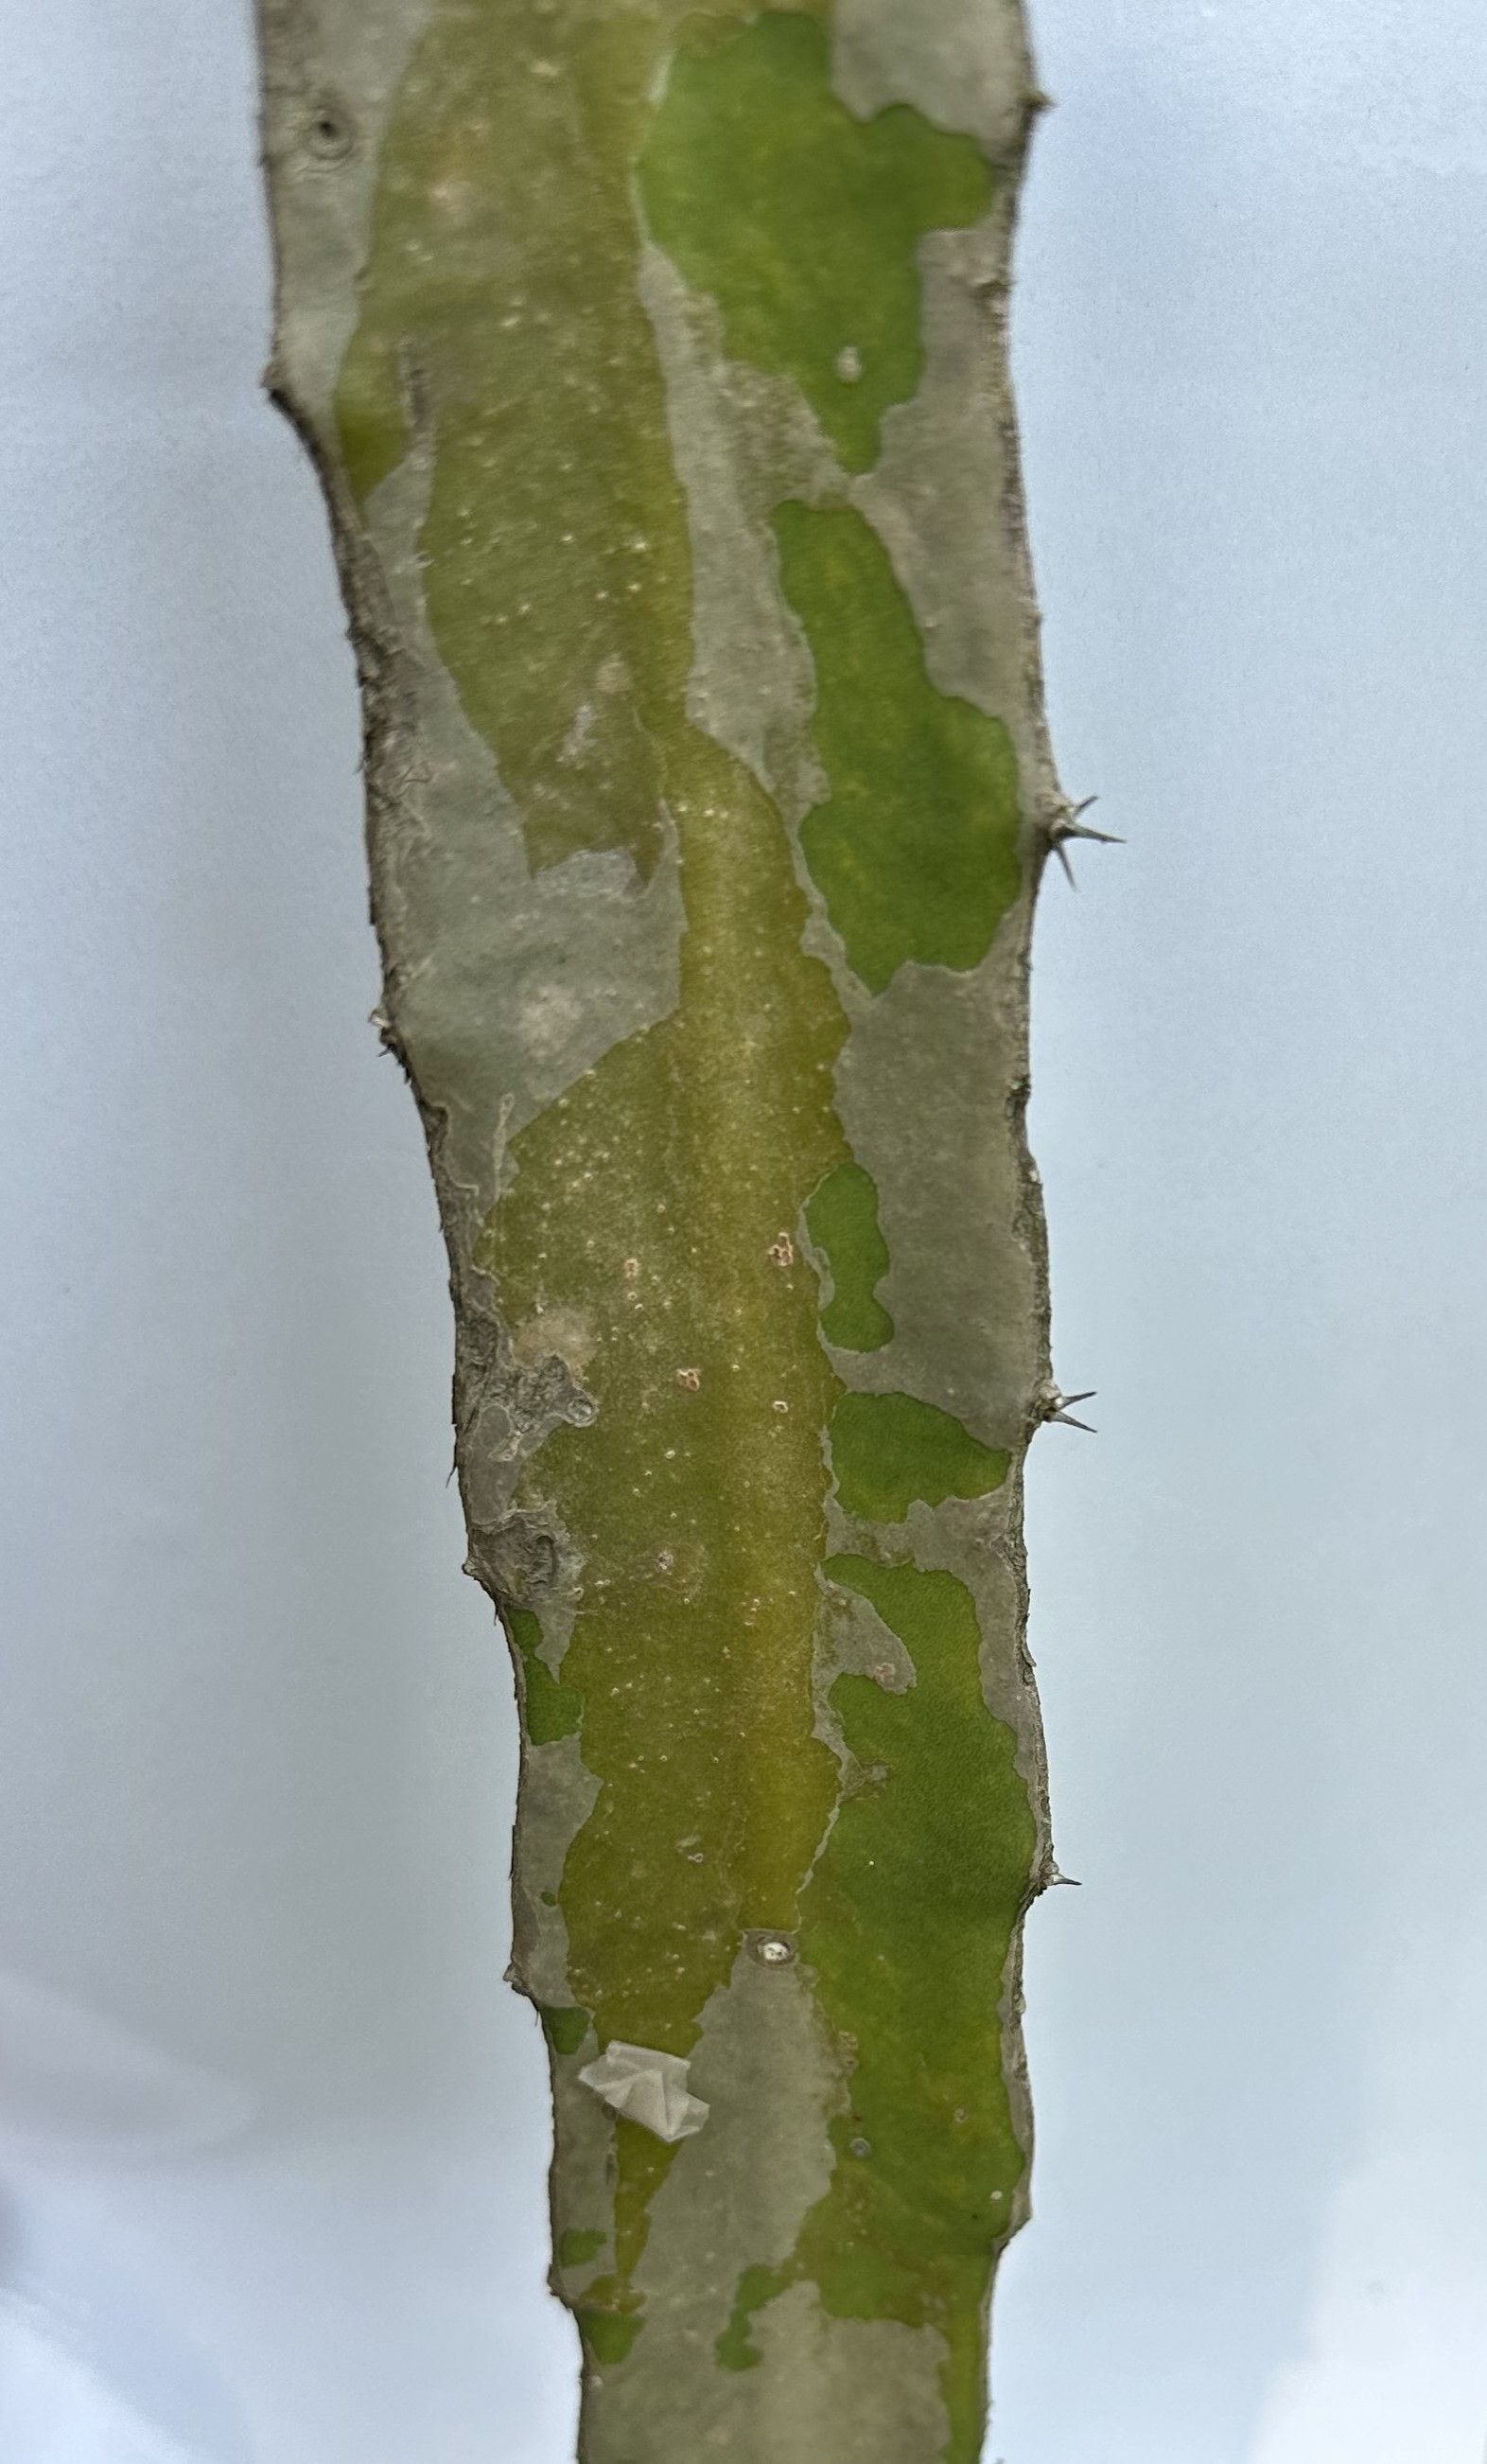
Label: Bad leaf